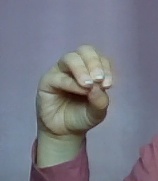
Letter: ha